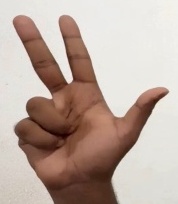
ASL sign: 3